Sweets from the Indian subcontinent

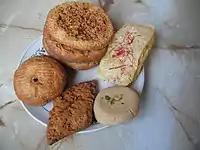
A sample of Newari sweets from Nepal.

Soan papdi is a predominantly sugar based sweet that is pulled to create thin strands resembling cotton candy. It is flaky and has a crisp texture and melts in the mouth. It is usually packaged in cubes and served garnished with chopped pistachio nuts, or in a rolled paper cone. There are many different flavorings that can be added, including mango, strawberry, pineapple and chocolate.